Southeast Asian coral reefs

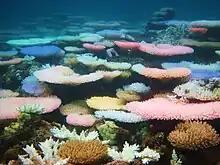
Coral bleaching in the Philippines.

For the past 55 years, the proportion of degraded reefs in Indonesia increased from 10 to 50%. From 1989 to 2000 reefs with over 50% live coral cover declined from 36 to 29%. Western Indonesia, which is more developed and holds the majority of the nation's population, faces the greatest threats to its coral reefs. Surveys concluded that reef condition improves from west to east. The percentage of reefs in good or excellent condition (live coral cover of 50% or more) is 23% in western Indonesia versus 45% in eastern Indonesia. 65% of surveys taken from the Maluku islands had evidence of bomb damage. In addition, reefs affected by land-based pollution (i.e. sediment discharge into reefs by deforestation, industry, sewage, and fertilizer) show 30–50% less diversity at depths of three meters and 40–60% less diversity at 10 meters in comparison to pristine reefs. The 1997–1998 el Nino event triggered widespread bleaching in Indonesia, with western and west-central Indonesia most affected. Bleaching was recorded in East Sumatra, Java, Bali, and Lombok. In the Seribu Islands northwest of Jakarta, 90–95% of coral reef from the reef flat down to 25 meters died. Two years later, the Seribu Islands significantly recovered, with live coral cover of 20–30% (2000). Coral reefs in Indonesia are located near Java (Batavia), Nusa Dua, Jakarta and Saribu.